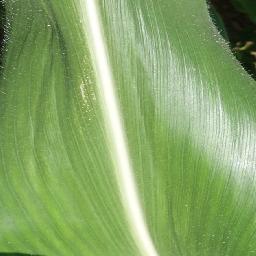
Label: Corn___healthy